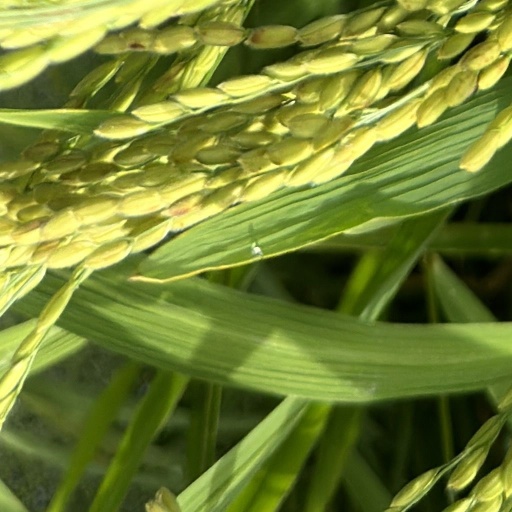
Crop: rice